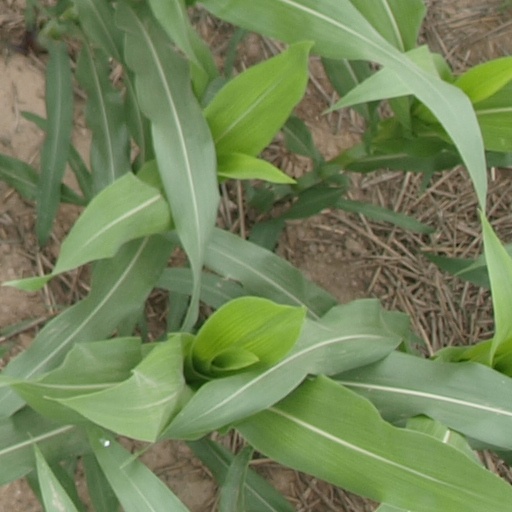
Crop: maize; corn